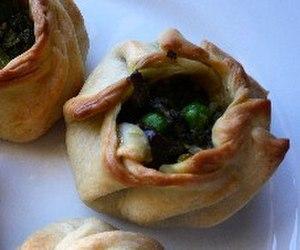
Historiquement, la cuisine maltaise est une cuisine insulaire faite à base de produits locaux. Cependant, de tous temps, des échanges ou des importations ont permis d'en diversifier les composants. C’est aussi une cuisine typiquement méditerranéenne. Le caractère insulaire se remarque dans l’utilisation de poissons et de produits frais et de saison. Le caractère méditerranéen se retrouve dans l’influence de la cuisine italienne, notamment sicilienne mais aussi arabe, entre autres tunisienne. La longue occupation britannique n’a pas manqué non plus d'imprimer sa marque. L’ouverture au tourisme a apporté sur l’île des cuisines internationales comme les cuisines chinoise, indienne, japonaise etc. mais aussi le food américain. L’intensification des échanges commerciaux européens et internationaux rend disponibles des produits jusqu’alors inconnus ou inhabituels.